Doctor (2021 film)

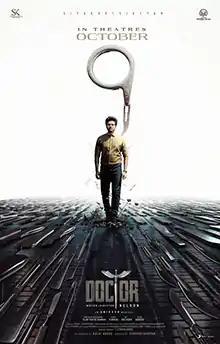
Theatrical release poster

Doctor is a 2021 Indian Tamil-language action comedy film written and directed by Nelson Dilipkumar. It was produced by Sivakarthikeyan under his Sivakarthikeyan Productions company along with KJR Studios. The film stars Sivakarthikeyan, Vinay Rai and Priyanka Mohan (in her Tamil debut), with Archana Chandhoke, Yogi Babu, Milind Soman, Redin Kingsley, Deepa Shankar, Sunil Reddy and Shiva Aravind. It follows a military doctor, who seeks to rescue his ex-fiancée's niece from a child trafficker.